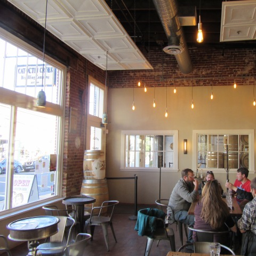
distilled spirit in the old building